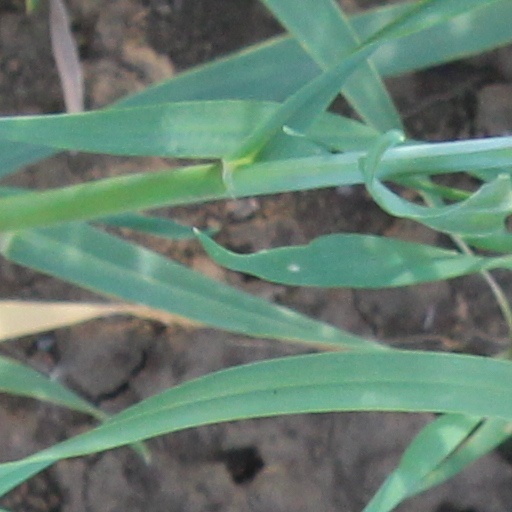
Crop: wheat